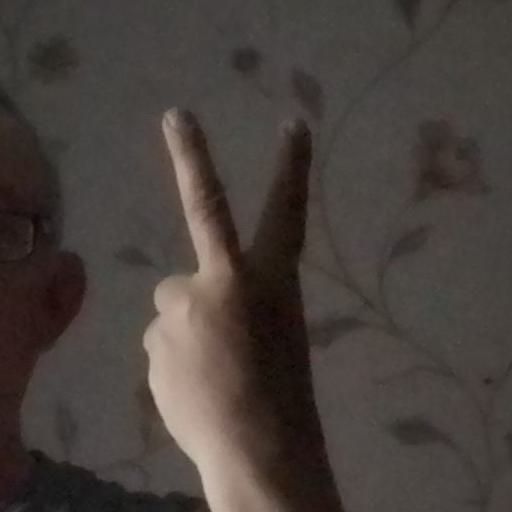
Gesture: peace_inverted